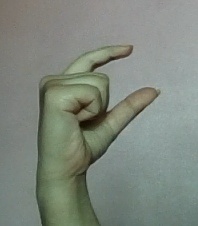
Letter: dal